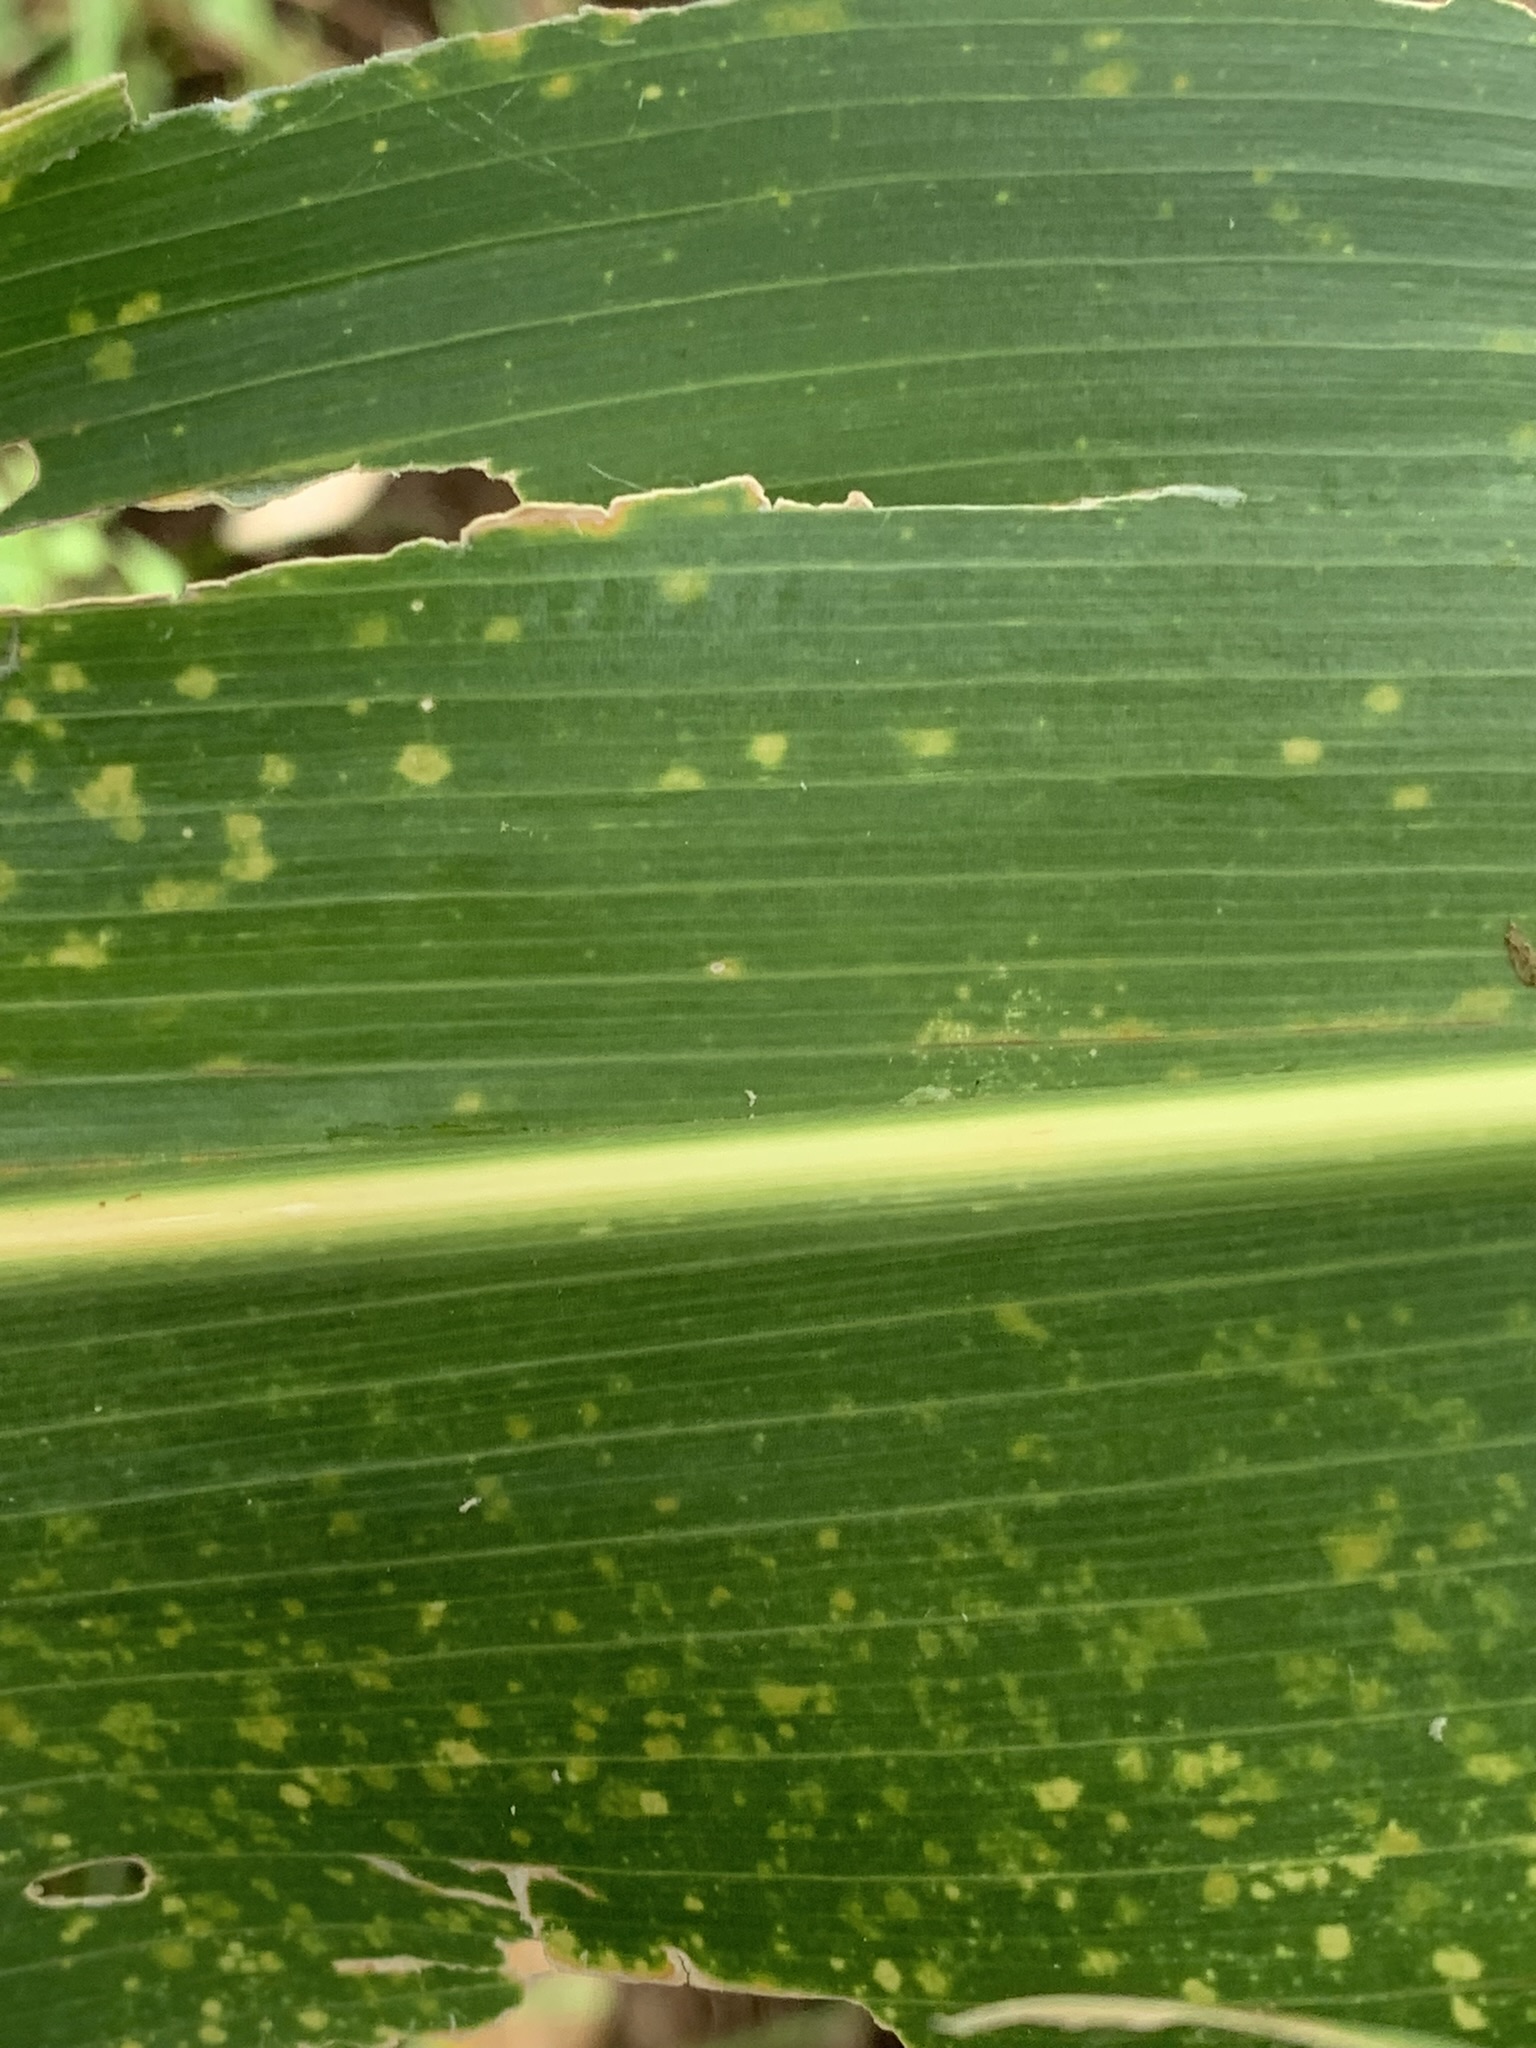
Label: MLN